Lyudmila Senchina

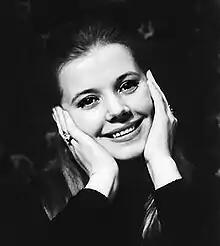

Lyudmila Petrovna Senchina (13 January 1948 or 13 December 1950, – 25 January 2018) was a Soviet and Russian singer (soprano). In 1979 she was awarded the title of Meritorious Artist of the RSFSR and in 2002 the title of People's Artist of Russia. Merited Artist of Ukraine (2003). She made popular such songs as "Cinderella", "Stones", "Love and Separation", "White Acacia", "Birthday", "White Dance", "Field Flowers"".